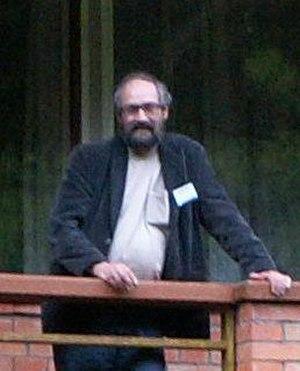
Sergueï Anatolievitch Starostine, né à Moscou le 24 mars 1953 et mort dans la même ville le 30 septembre 2005, est un linguiste russe connu principalement par ses travaux en linguistique historique.